Myron Levoy

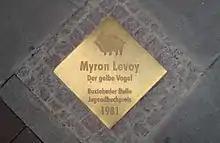
Buxtehude Bull: Brass plaque commemorating Levoy

In 1952, Levoy married Beatrice (née) Fleicher, with whom he would have two children. The family lived in Rockaway, New Jersey.